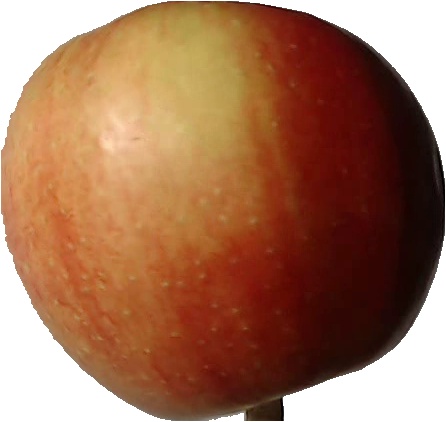
Label: apple_red_2